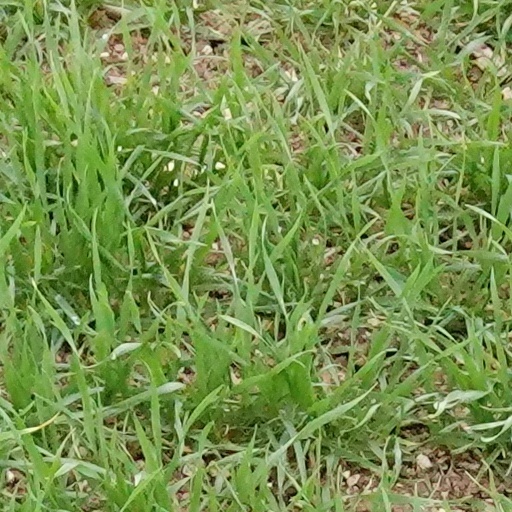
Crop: wheat